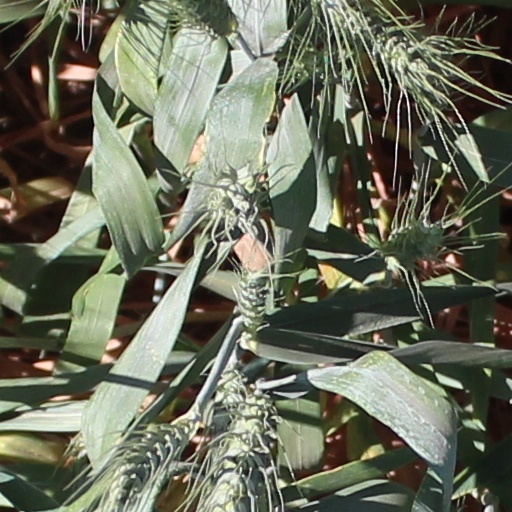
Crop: wheat